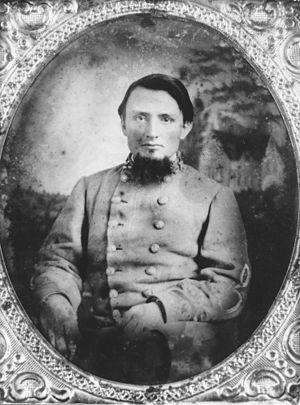
Le 3rd Arkansas, ou 3rd Arkansas Infantry Regiment est un régiment de l'armée confédérée pendant la guerre de Sécession, et le plus célèbres des unités de l'État. Formé initialement commandé par le colonel Albert Rust, et plus tard sous le commandement du colonel Van H. Manning, le régiment fait partie de l'armée de Virginie du Nord commandée par le général Robert E. Lee. Le régiment sert pendant la durée de la guerre, des derniers mois de 1861 jusqu'à la reddition à Appomattox Court House en 1865. C'est le seul régiment de l'Arkansas à servir l'ensemble de la guerre dans l'est, où la plupart des grandes batailles sont livrées. Il est également le seul régiment de l'Arkansas à s'engager pour la durée de la guerre, tous les autres régiments de l'État signant pour un enrôlement d'une année.